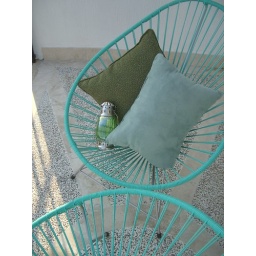
&amp;quot;acapulco chairs&amp;quot; in green aqua from akele, custom pillows, green glass lantern.